Generic pharmaceutical price decay

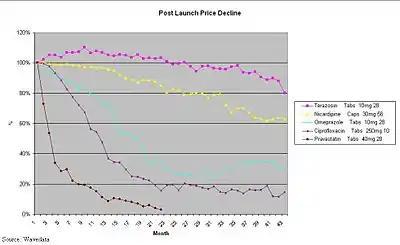
Examples showing the variability of generic price decline

As competition drives the price of the generic product down, the average price in the market typically follows a scalloped curve which will decline with time at a rate that is driven by the numbers of license holders and manufacturers.